Loddon Bridge disaster

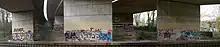
The three A329(M) crossings of the Loddon, pictured in 2011. The eastbound carriageway, here the right-most, was the one that collapsed under construction. The River Loddon can be seen in the foreground.

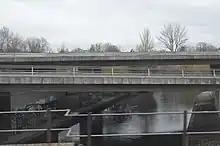
2016 photograph of the A329(M) Loddon crossing, taken from the railway bridge to the south. The eastbound carriageway is the furthest of the three bridges constructed in the 1970s, masked by the westbound on-slip and westbound carriageway structures.

The Loddon Bridge disaster was a collapse of falsework during construction of a reinforced concrete deck on the Loddon Bridge of the A329(M) motorway in Berkshire, England, on 24 October 1972. It killed three people and injured ten others. It is thought that a design error led part of the falsework, transitioning between the deck and the supporting towers, to be understrength and it failed by buckling or twisting. The part-poured deck fell into the river below. The collapse was investigated by Her Majesty's Factory Inspectorate and the contractor, Marples Ridgway pleaded guilty to a breach of the construction regulations at a trial in Bracknell, being fined £150.